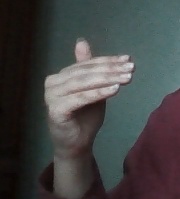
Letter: khaa